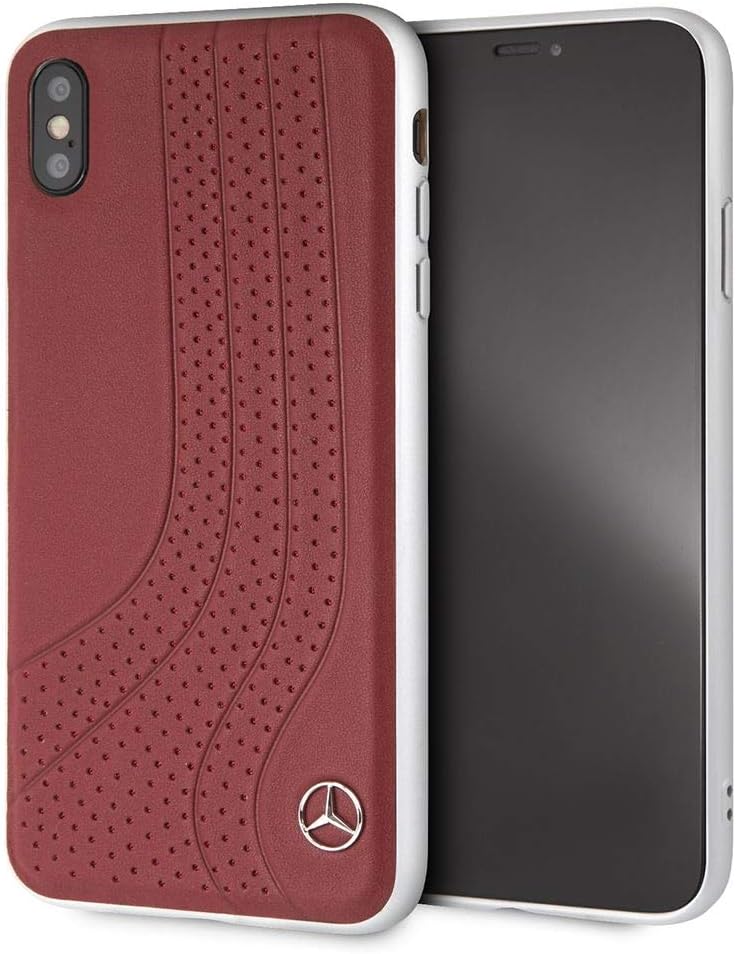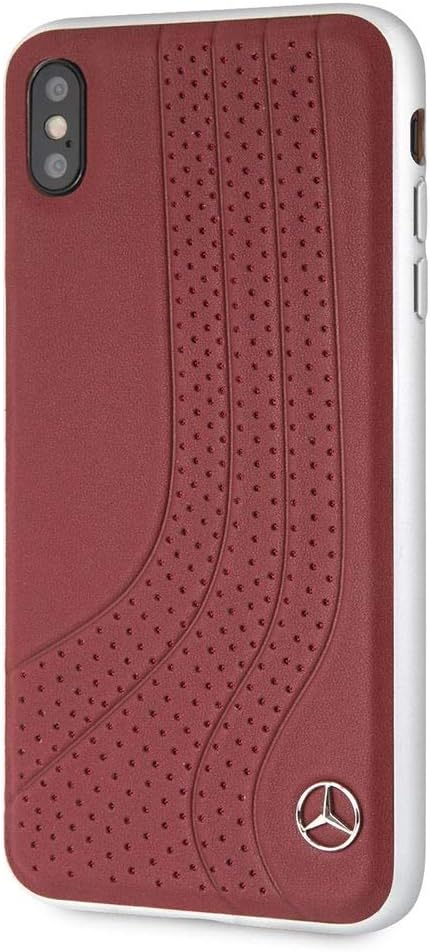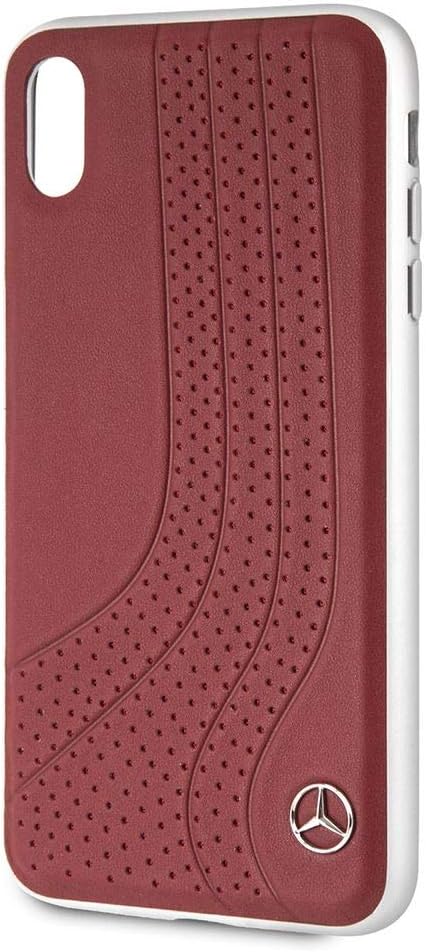
CG MOBILE Mercedes-Benz Phone Case for iPhone Xs Max in Burgundy Bow I, Real Leather Protective, Durable & Anti-Scratch Case with Accessible Ports, Shock Absorption & Signature Logo
Category: Cell Phones & Accessories
CG Mobile has created this Case Compatible with iPhone XS Max cell phone case to protect your smartphone in style. This case is designed for ease of use while protecting your investment; this slim and form-fitting cell phone case has both. This case features a debossed Mercedes-Benz as well as an embossed line and encrusted metal Mercedes-Benz logo accent. Mercedes-Benz is known and recognized for its elegant designs and flawless finishes. CG Mobile allows you to take that elegance with you wherever you are. We are the ONLY officially licensed dealer for Mercedes-Benz high-quality cell phone cases and accessories.
Features: ELEGANT AND SLIM CELL PHONE CASE: CG Mobile has created this form-fitting, slim iPhone case to be compatible with the iPhone XS Max. This case is designed for ease of use while protecting your investment. It protects your iPhone in luxurious style, which gives you a classic and elegant appeal to your handheld device. It also offers a slim ergonomic design and high-quality grip. | PROTECT YOUR SMARTPHONE IN STYLE: Directly inspired by both Mercedes-Benz interiors and exteriors, this iPhone case features a debossed Mercedes-Benz wordmark, as well as an embossed line and encrusted metal Mercedes-Benz logo accent. Mercedes-Benz is known and recognized for its elegant designs and flawless finishes. CG Mobile allows you to take that elegance with you wherever you go. | ULTIMATE PROTECTION FOR YOUR INVESTMENT: These iPhone XS Max cases feature slightly raised edges for drop protection and scratch resistance. Keep your mobile phone protected against impact at all times. Easy snap-on feature with raised screen edge that keeps your screen and camera protected. | PRECISION AND EASY ACCESS: Precise cutouts allow complete and easy access for all ports, cameras, buttons, and speakers. | OFFICIALLY LICENSED: This officially licensed product of Mercedes-Benz includes CG Mobile's 1-year case limited warranty. We are the only officially licensed dealer for Mercedes-Benz high-quality cell phone cases and accessories.